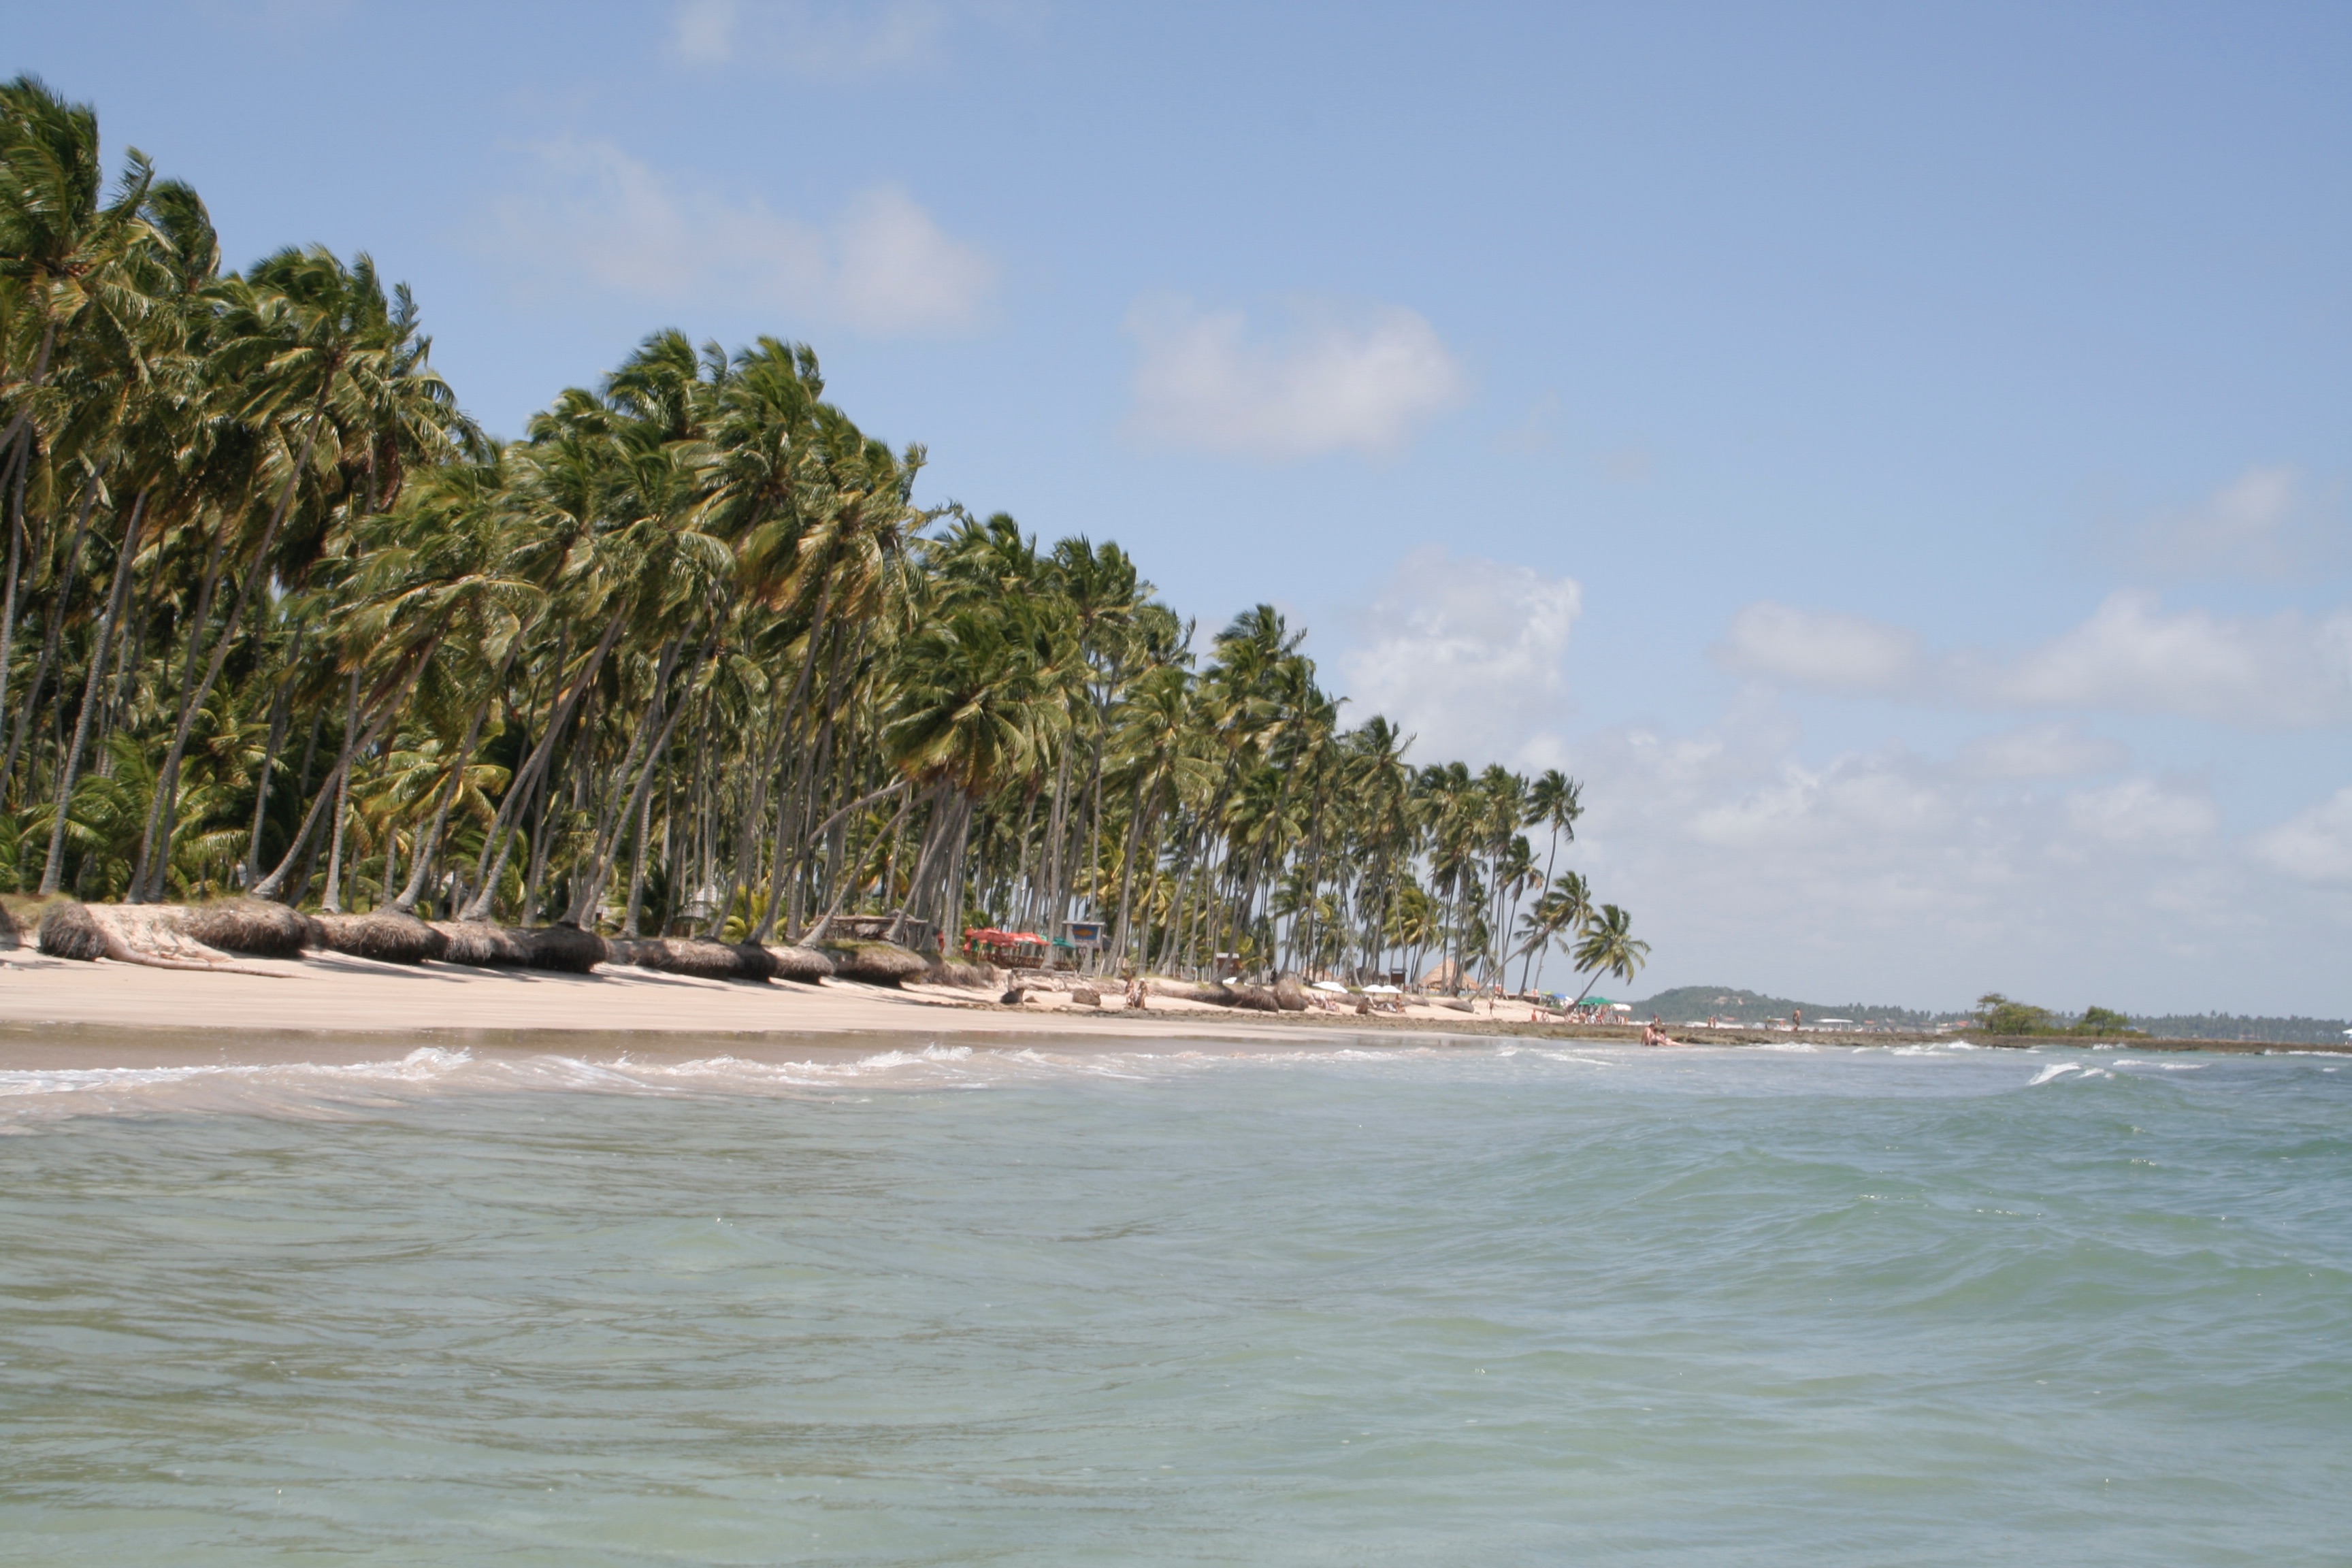
beach, sea, coast, ocean, shore, vacation, cove, bay, island, body of water, tropics, cape, islet